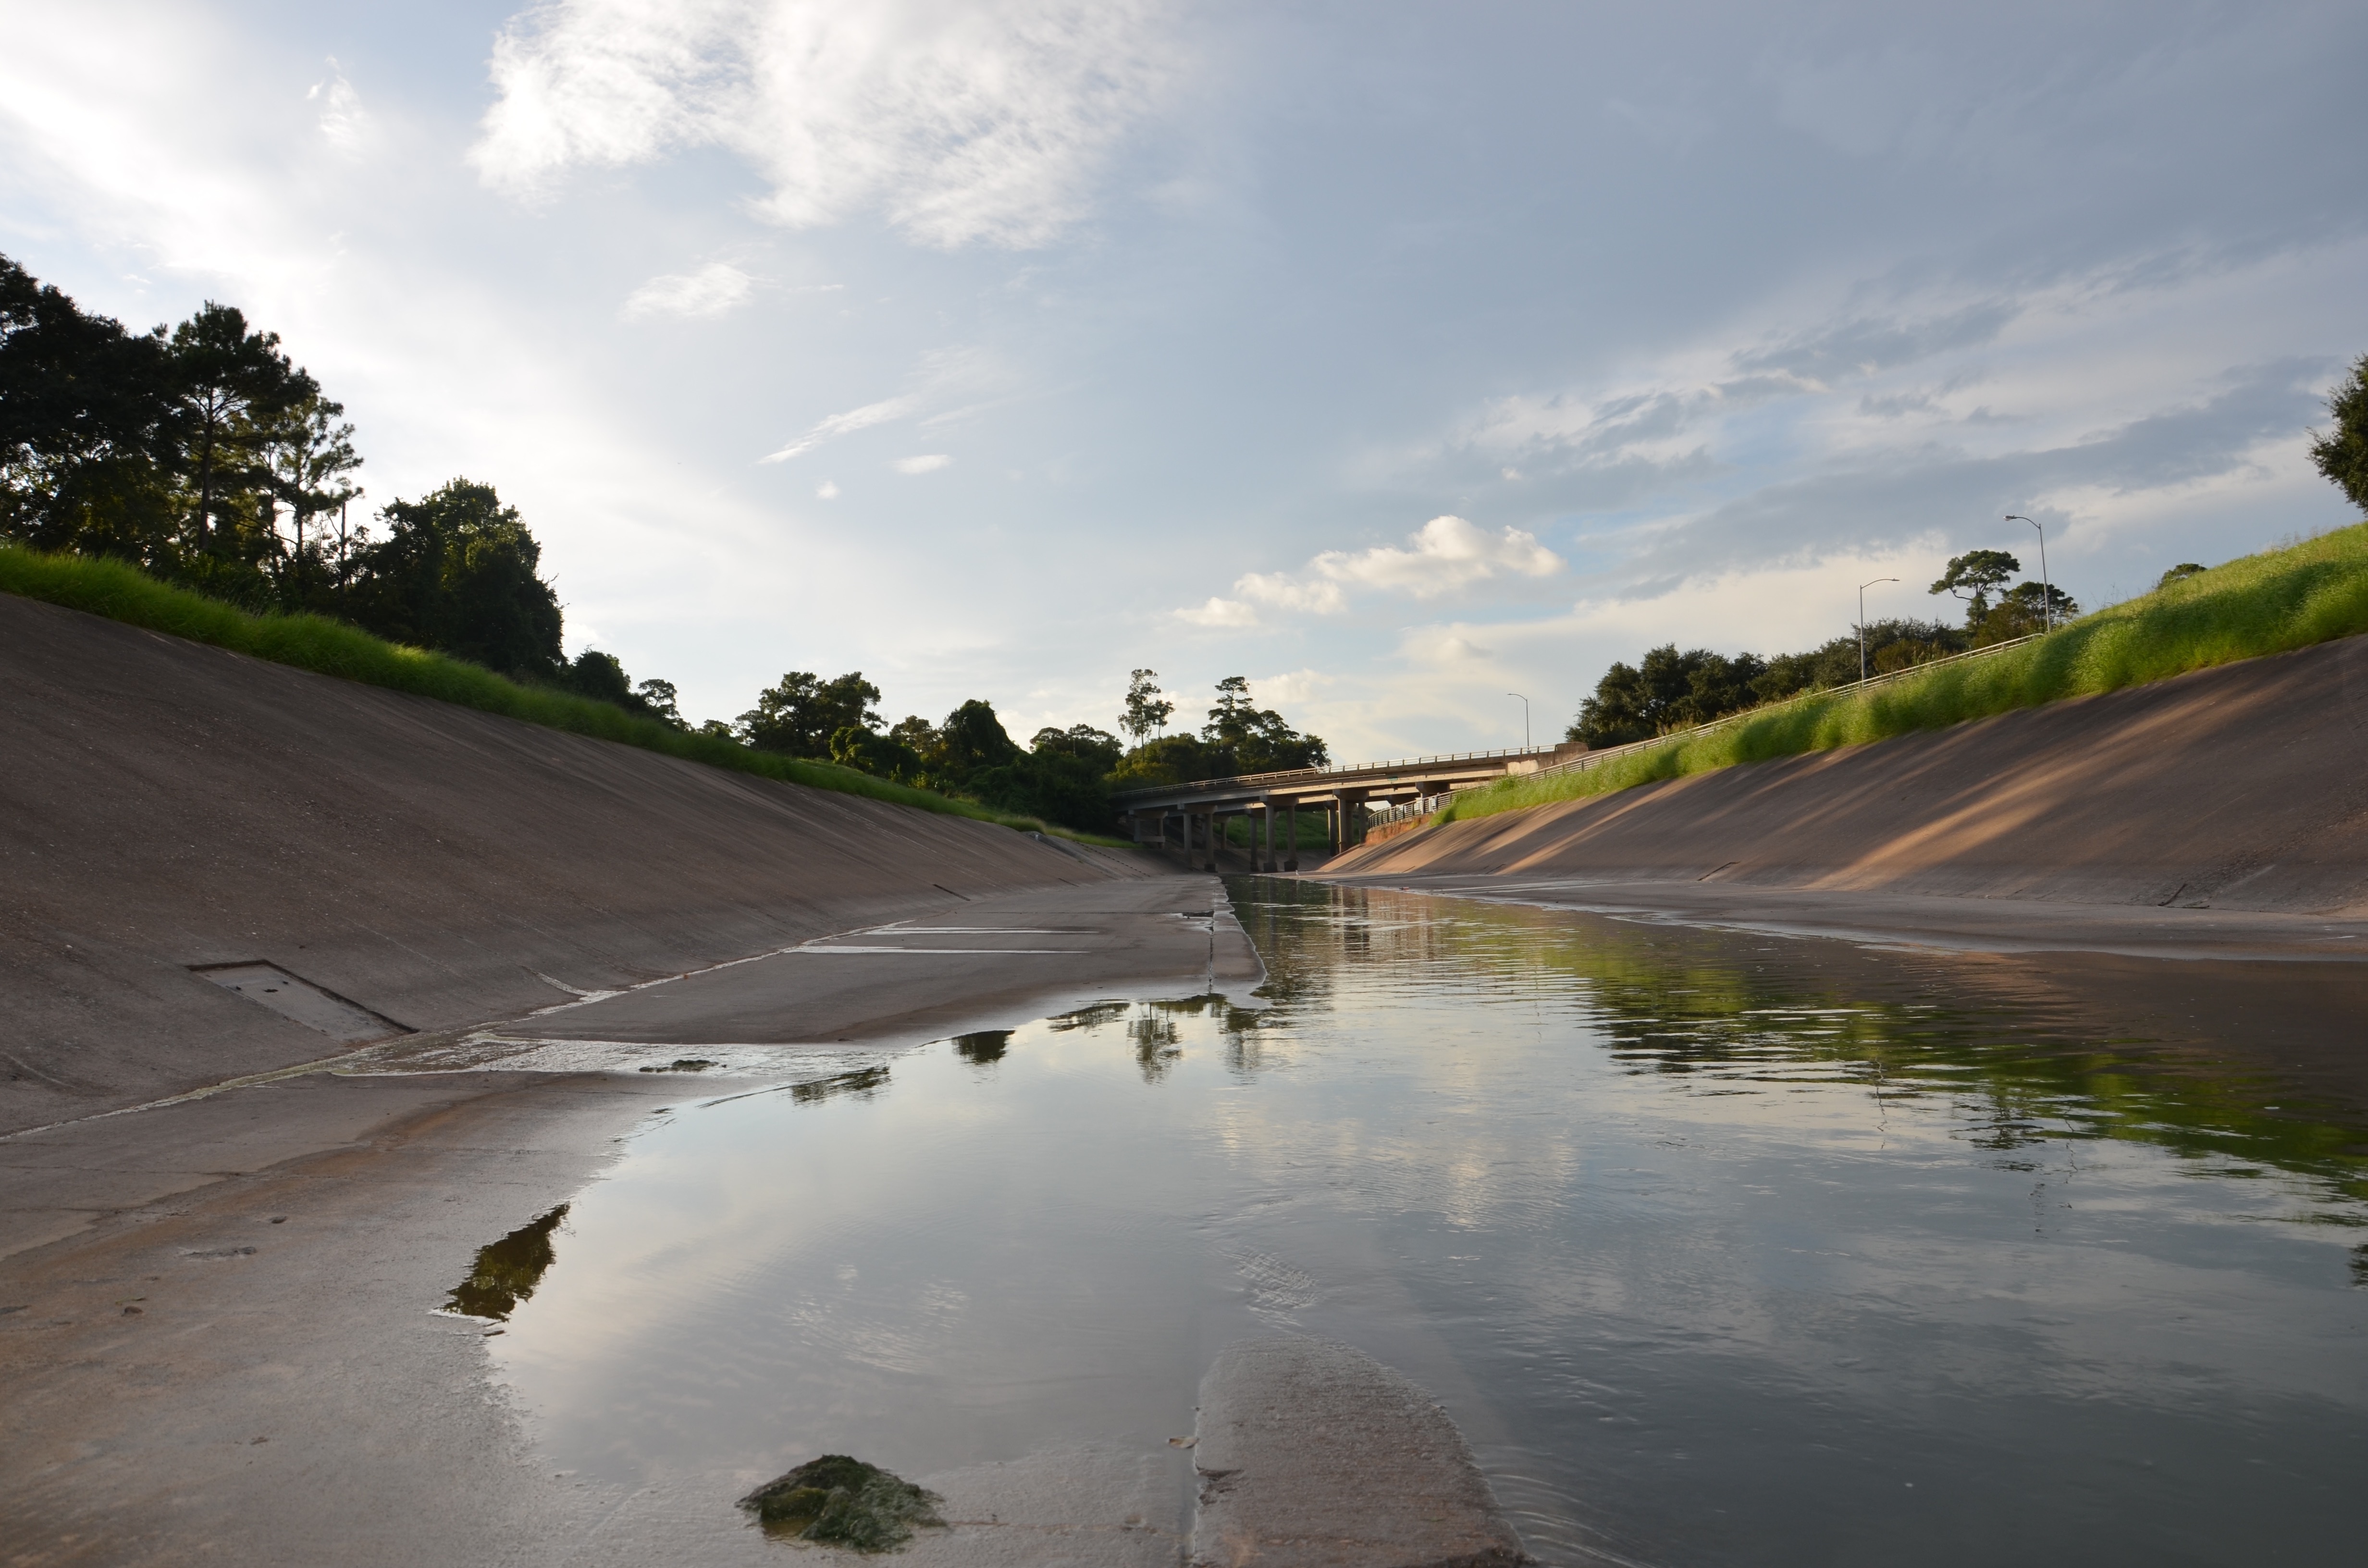
beach, sea, coast, water, cloud, road, shore, river, reflection, reservoir, waterway, body of water, rural area